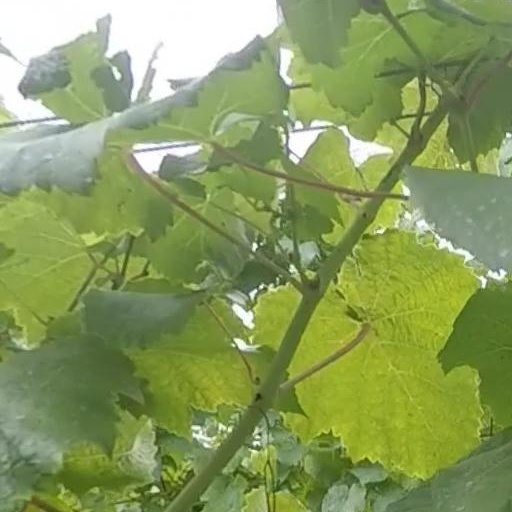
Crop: grape